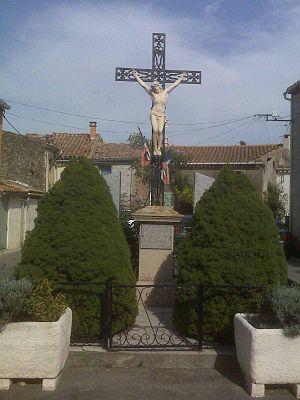
Les monuments aux morts de la guerre 1914-1918 peuvent être surmontés d'éléments symbolisant :
Brézilhac est une commune française, située dans le département de l'Aude en région Occitanie.